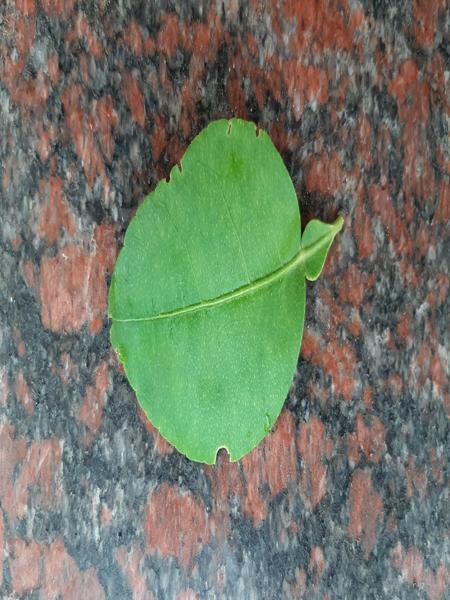
Plant: Lemon